Question: Please indicate a possible affordance area of the jump_skateboard that can be used for jumping
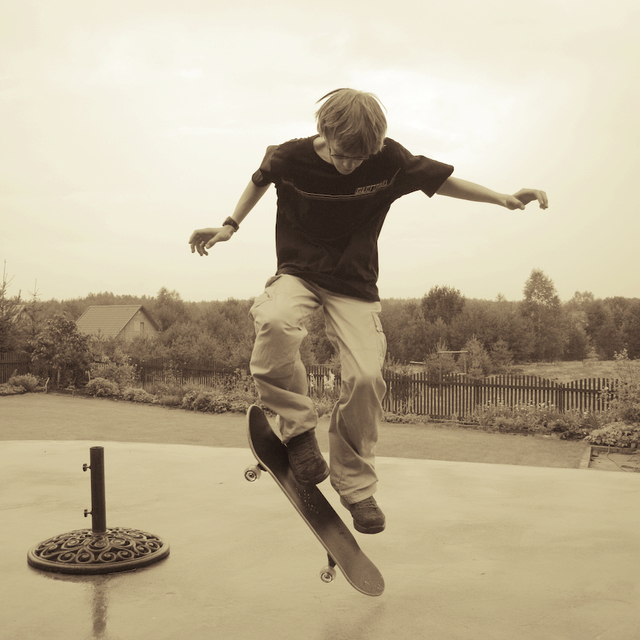
Answer: [236.221, 396.443, 396.221, 596.998]